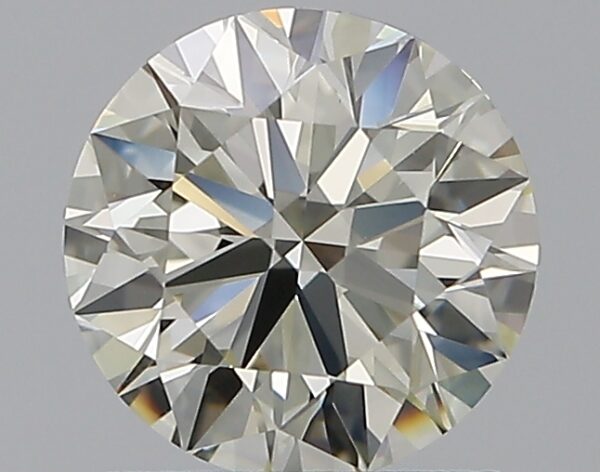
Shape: round
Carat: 1
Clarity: VVS1
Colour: M
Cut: EX
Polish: EX
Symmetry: EX
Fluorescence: N
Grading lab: GIA
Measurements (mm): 6.36 x 6.4 x 3.94